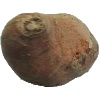
Label: Potato Sweet 1